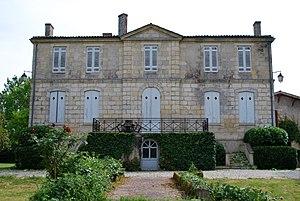
Cadaujac Maison Droit
Cet article recense les monuments historiques de l'arrondissement de Bordeaux, dans le département de la Gironde, en France.
Cadaujac est une commune du Sud-Ouest de la France, située dans le département de la Gironde en région Nouvelle-Aquitaine.